Battle of Little Blue River

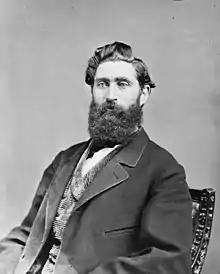
Colonel Thomas Moonlight led the initial Union rear guard at the crossing of the Little Blue River.

When the campaign began, Price's force was composed of about 13,000 cavalrymen, but several thousand of these men were poorly armed, and all 14 of the army's cannons were of light caliber for artillery of the war. Countering Price was the Union Department of Missouri, under the command of Major General William S. Rosecrans, who had fewer than 10,000 men on hand. These soldiers, many of whom were militiamen, were dispersed throughout the state. The Department of Missouri was composed of a series of districts and subdistricts charged with guarding specific local areas. While some of the militia organizations were well-trained, others were poorly armed and trained. While some had fought against guerrillas, experience in more traditional warfare was lacking. In late September, the Confederates encountered a small Union force holding Fort Davidson near the town of Pilot Knob. Attacks against the post in the Battle of Pilot Knob on September 27 failed, but the Union garrison abandoned the fort that night. Price had suffered hundreds of casualties in the battle, and decided to change his objective from St. Louis to Jefferson City. Price's army was accompanied by a sizable wagon train, which significantly slowed its movement. The slow progress of the Confederates enabled Union forces to reinforce Jefferson City, whose garrison was increased from 1,000 men to 7,000 between October 1 and October 6. In turn, Price determined that Jefferson City was too strong to attack, and began moving westwards along the course of the Missouri River. The Confederates gathered recruits and supplies during the movement; a side raid against the town of Glasgow on October 15 was successful, as was another raid against Sedalia.